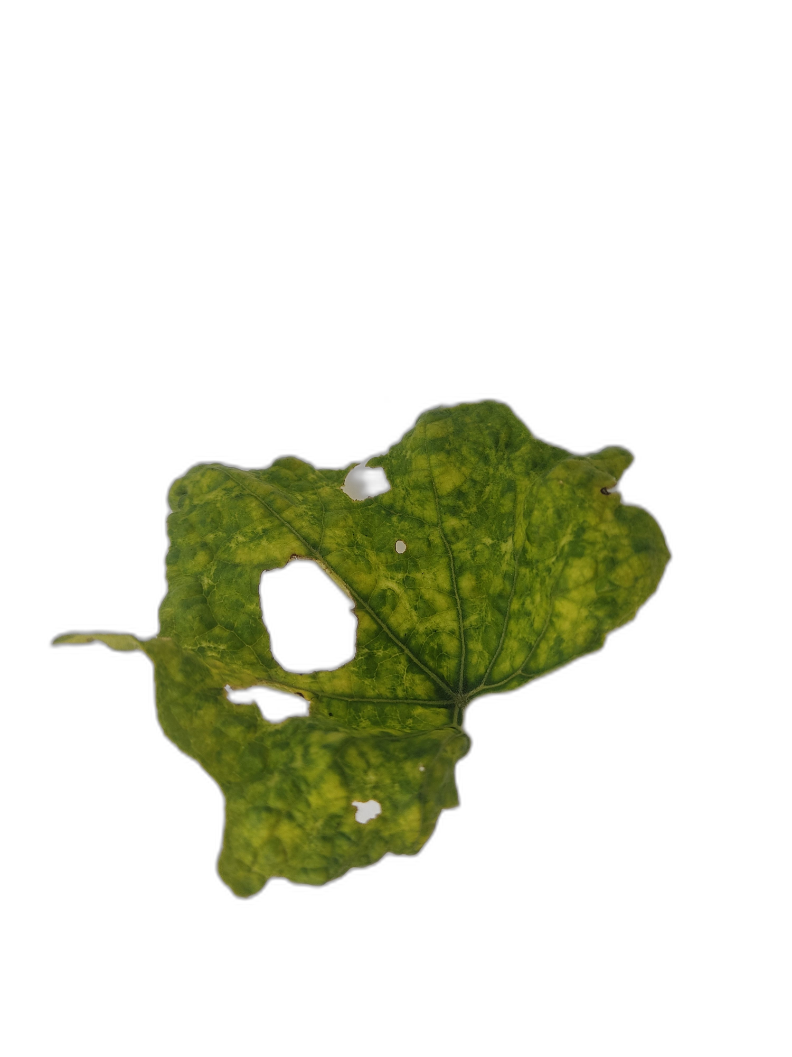
Crop: Zucchini
Label: Yellow_Mosaic_Virus